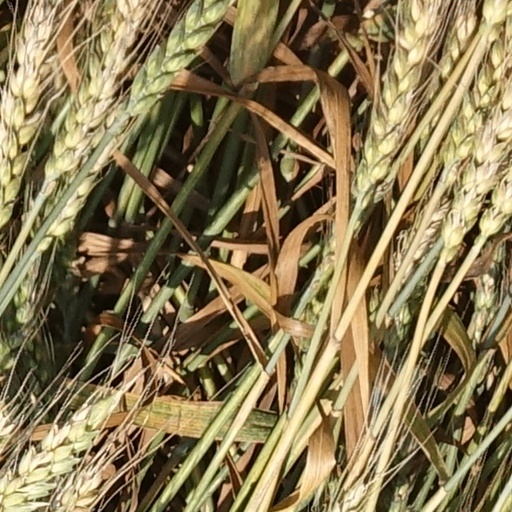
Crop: wheat